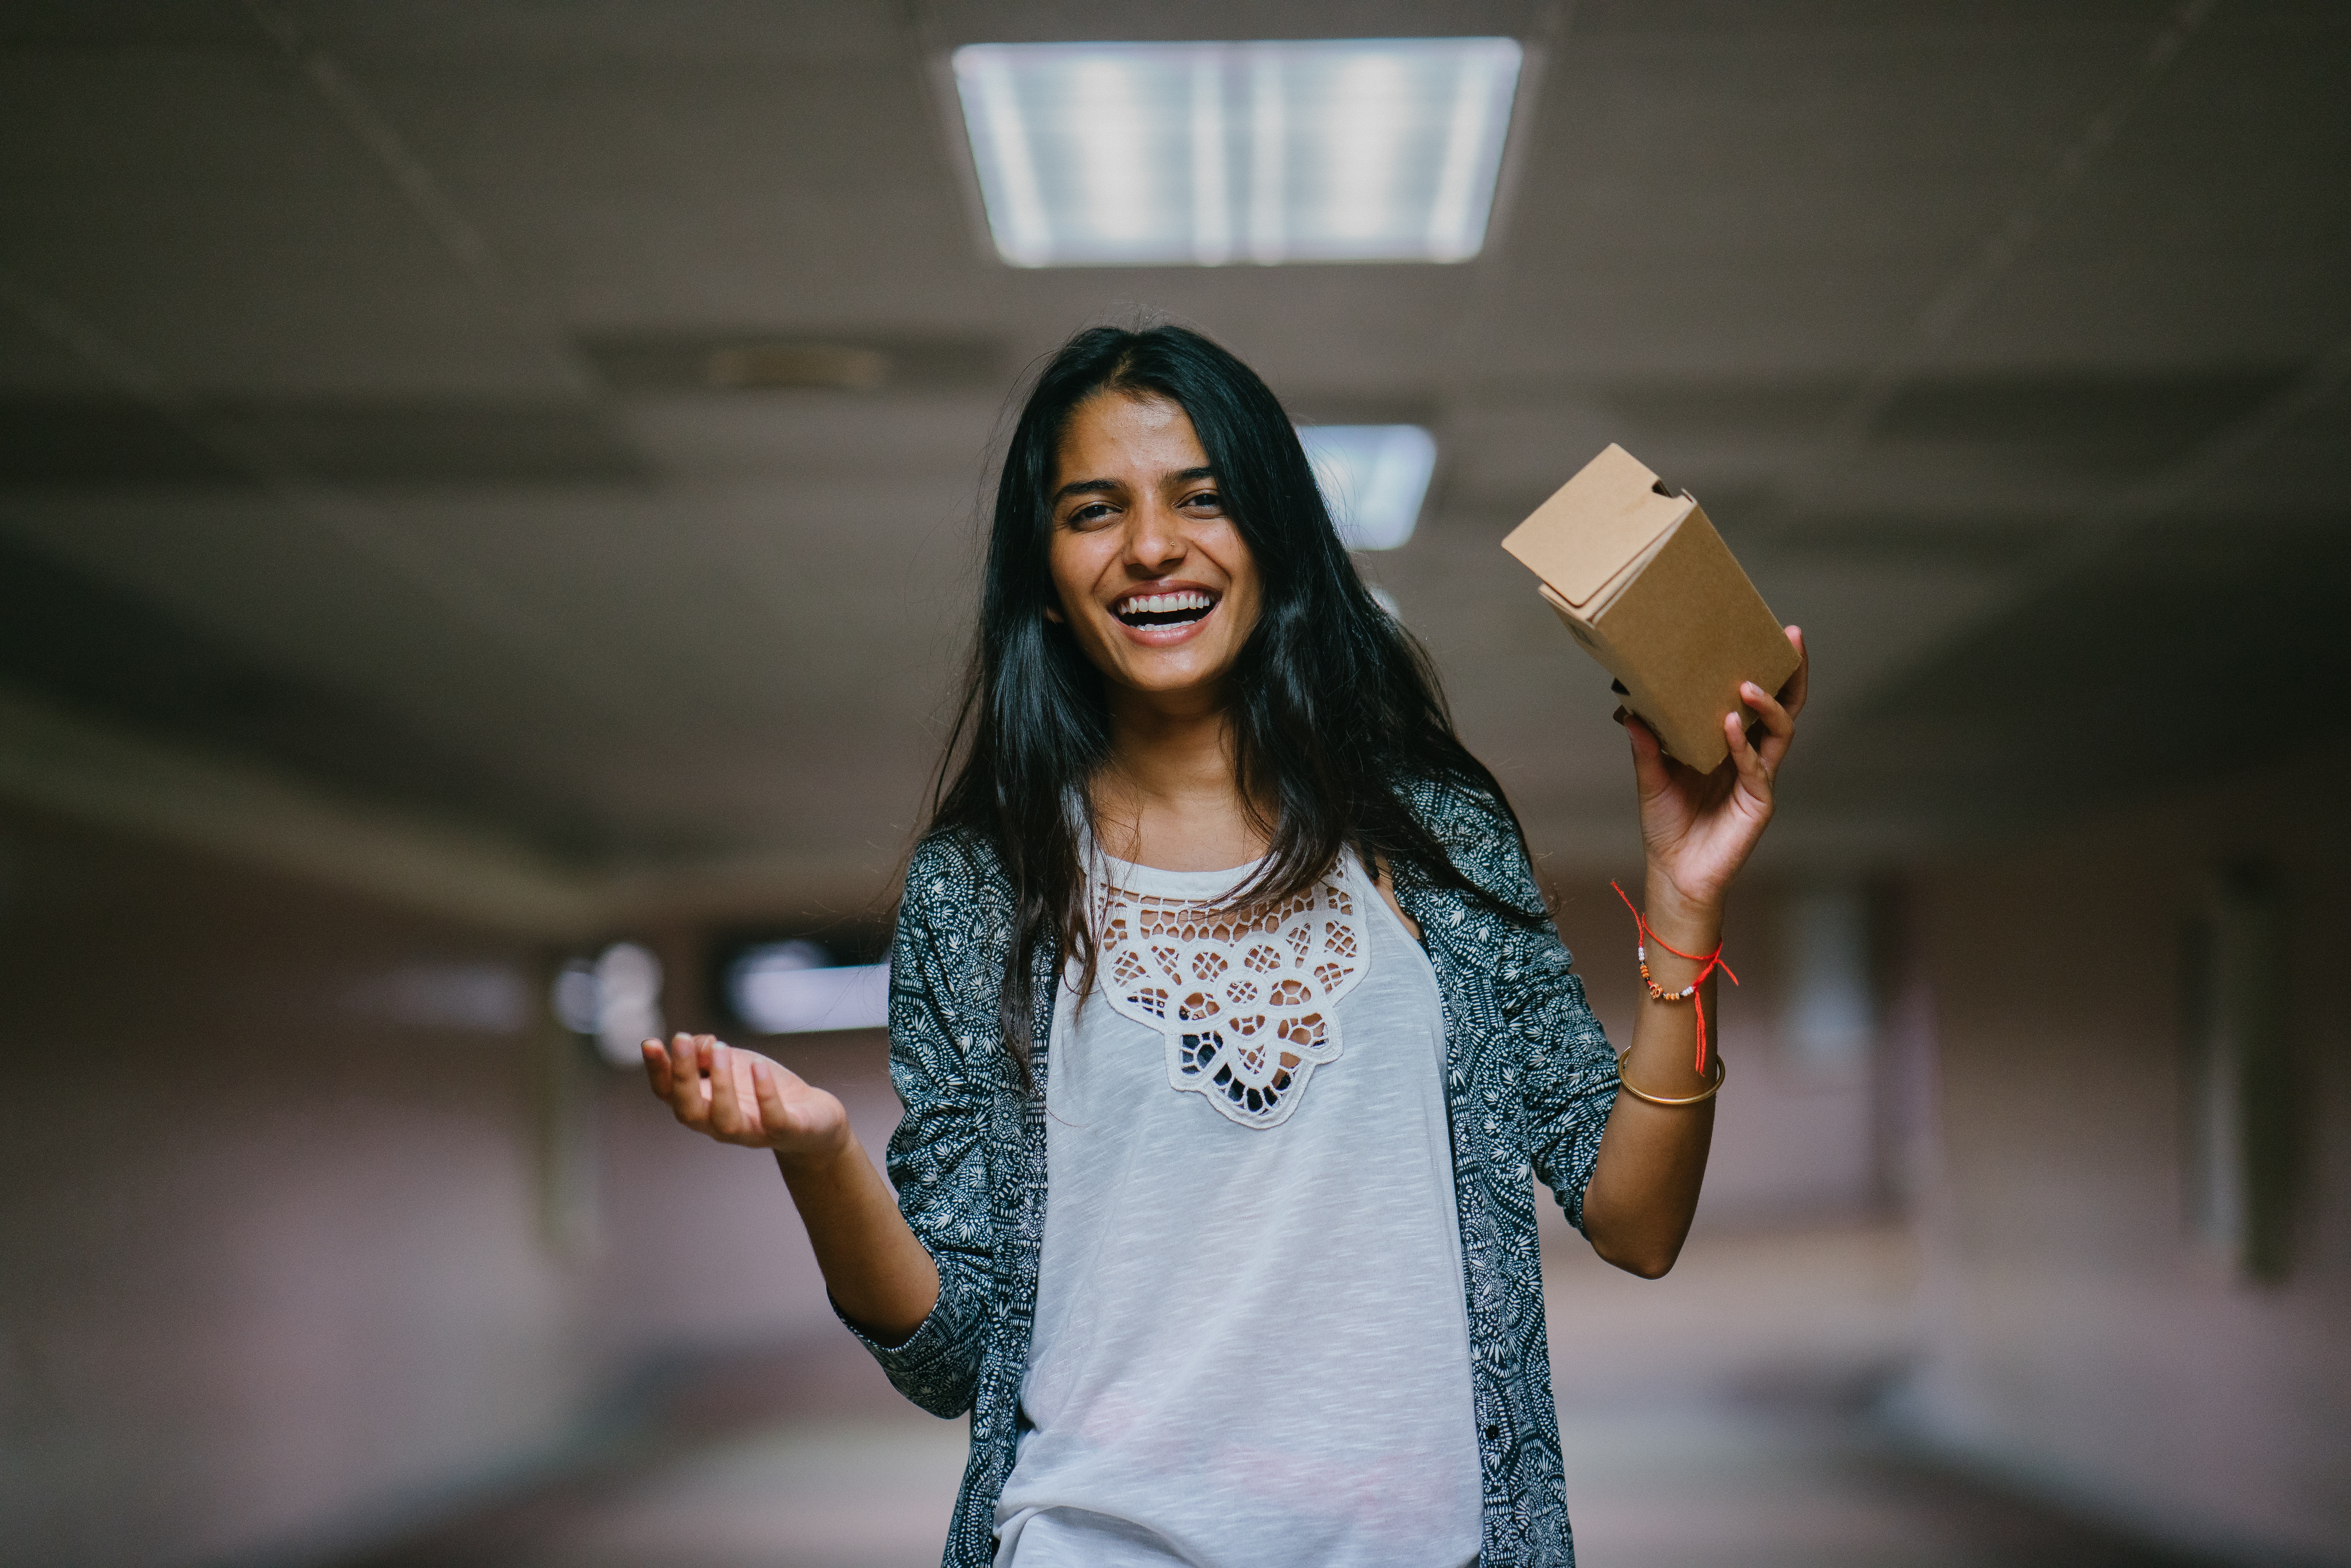
photograph, facial expression, girl, beauty, photography, fun, smile, vision care, glasses, hand, cool